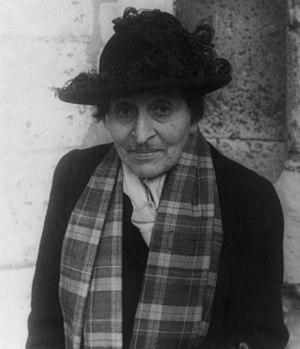
Alice Babette Toklas, née le 30 avril 1877 à San Francisco et morte le 7 mars 1967 à Paris, est une femme de lettres américaine. Elle fut la compagne de l'écrivaine Gertrude Stein.